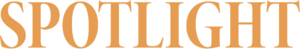
Spotlight, ou Spotlight : Édition spéciale au Québec, est un film dramatique américain coécrit et réalisé par Tom McCarthy, sorti en 2015.